Rail transport in Thailand

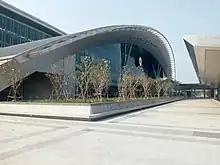
Krung Thep Aphiwat Central Terminal, the current central rail transportation hubs in Thailand.

There are approximately 650 open railway stations and halts in Thailand, with the Krung Thep Aphiwat Central Terminal being the largest in both Thailand and Southeast Asia. The terminal covers an area over 270,000 square meters and has three floors, as well as a mezzanine and an underground level. It serves up to 800,000 passengers per day and has replaced the Bangkok (Hua Lamphong) railway station, as the primary rail transportation hub. The name Krung Thep Aphiwat Central Terminal was bestowed by King Rama X, signifying the prosperity of Krung Thep, which is the official name of Bangkok. The station has 24 platforms, including 10 for high-speed rail, 2 for the Airport Rail Link, 8 for inter-city rail, and 4 for Red Lines. It is also linked to the Blue Line